Yusheng
Also known as:
es - Spanish: Yusheng
fr - French: Yusheng
id - Indonesian: Yee sang
it - Italian: Yusheng
jv - Javanese: Yushèng
ko - Korean: 위상
ms - Malay: Yee sang
yue - Cantonese: 撈起
zh - Chinese: 撈魚生
Category: salad (fish salad)
Cuisine: Chinese
Associated cuisines: Malaysian, Singaporean
Area: Guangdong, China, Malaysia, Singapore, Brunei, Indonesia
Countries: Malaysia, Singapore, Brunei Darussalam, Indonesia, China
Region: Eastern Asia South Eastern Asia

This dish consists of strips of raw fish (sometimes salmon), mixed with shredded Vegetable and a variety of sauces and condiments, among other ingredients

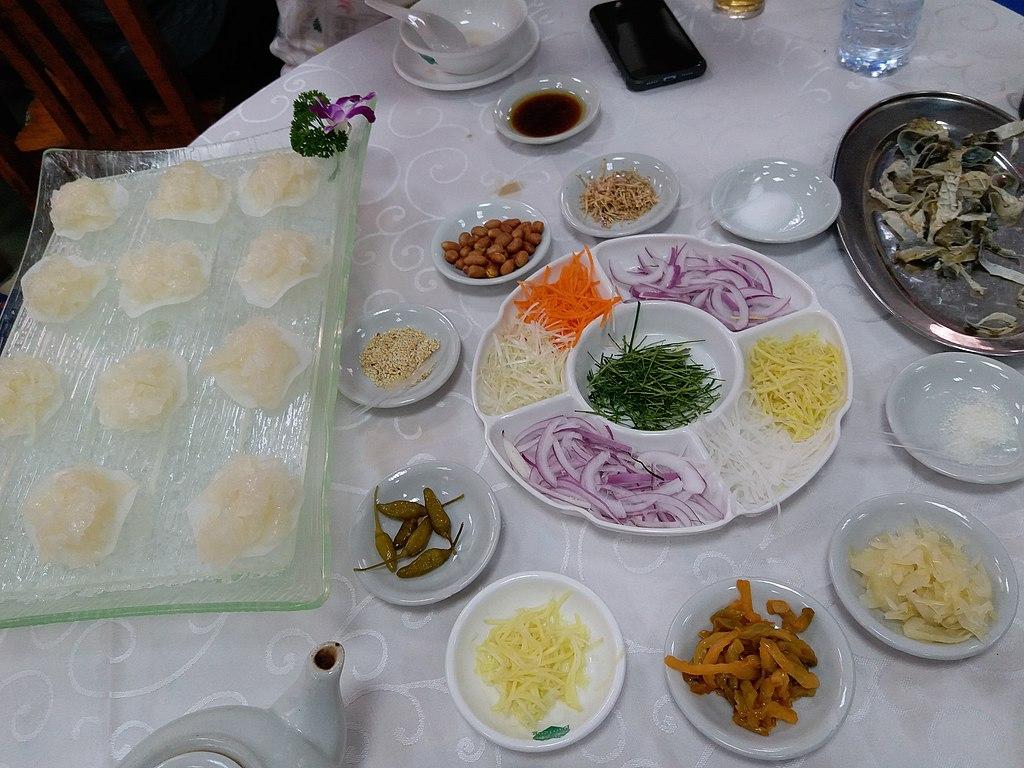
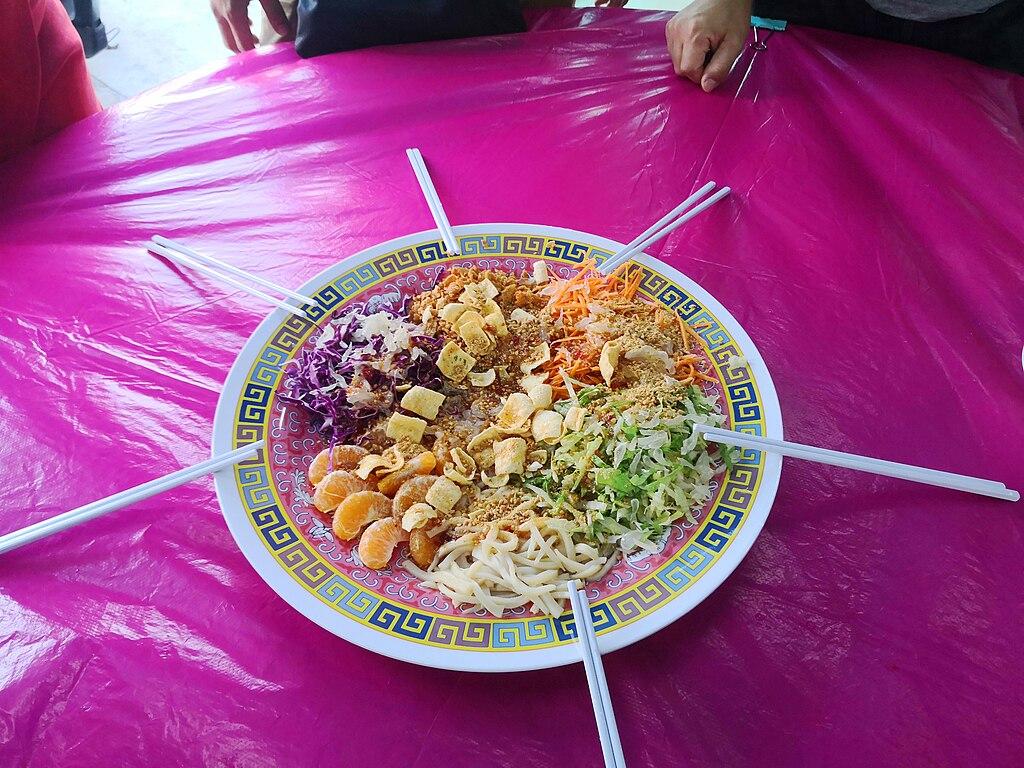
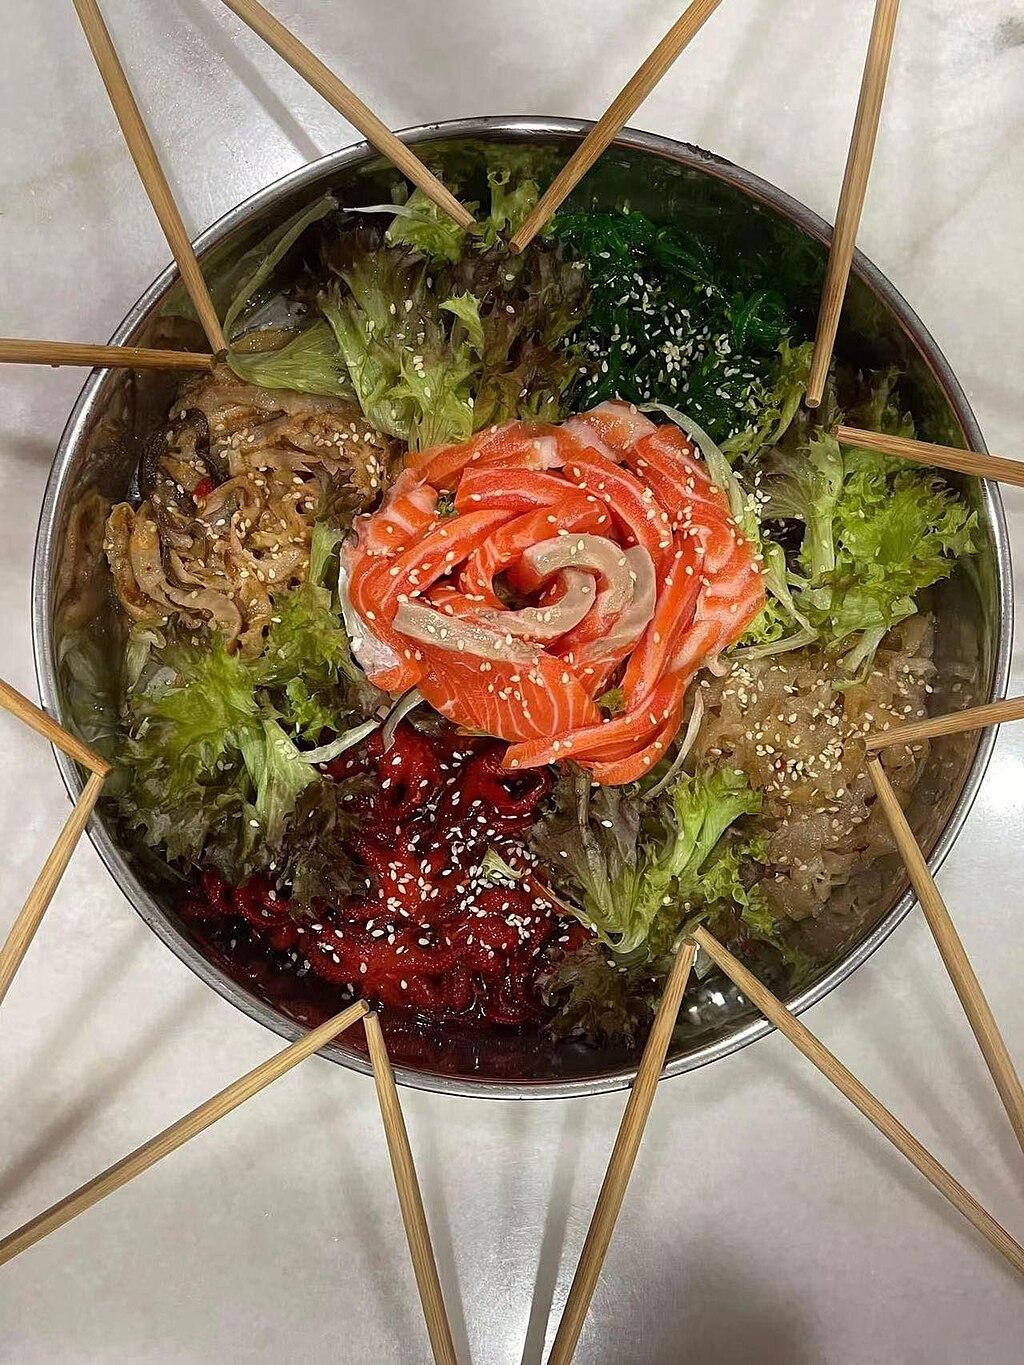